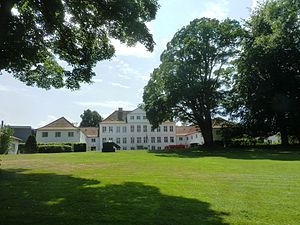
Jægersborg / Kongen og husarerne
Schæffergården.
Jægersborg er en bydel i Storkøbenhavn, beliggende i Gentofte Kommune. Kommunen har 74.830 indbyggere. Jægersborg er i modsætning til andre bydele i Gentofte Kommune ikke opstået som en egentlig landsby. I stedet har kernen været en kongelig gård og senere Jægersborg Slot.